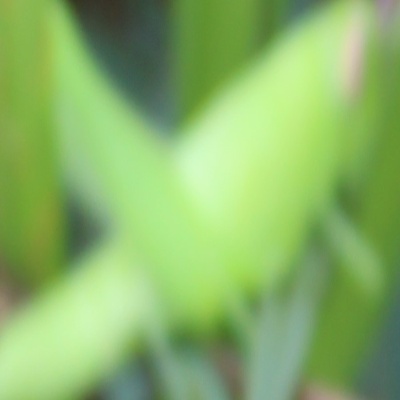
Crop: Maize
Condition: grasshoper